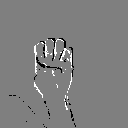
ASL letter: e